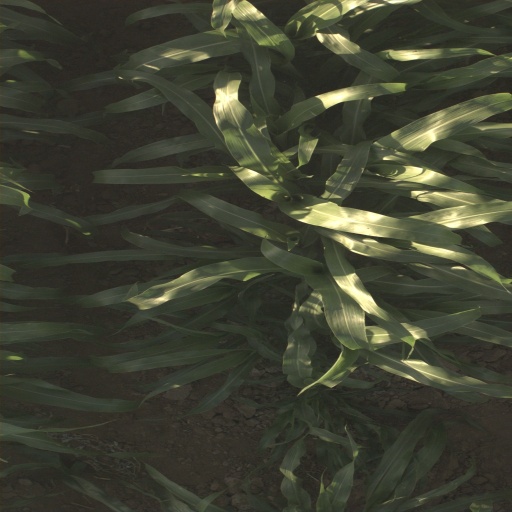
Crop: sorghum